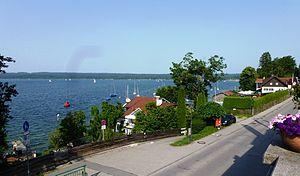
Seeshaupt est une commune de Bavière, située dans l'arrondissement de Weilheim-Schongau, dans le district de Haute-Bavière.